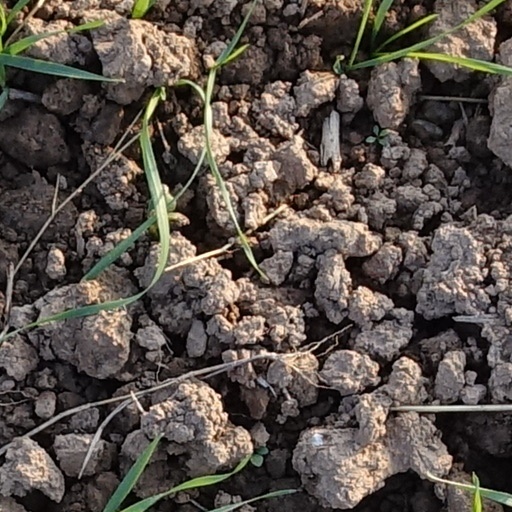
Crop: wheat